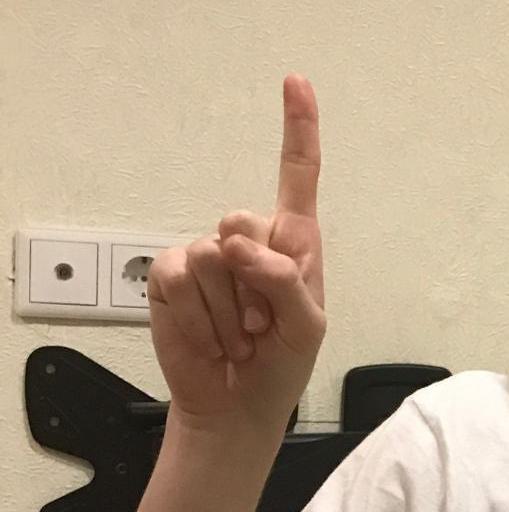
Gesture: one